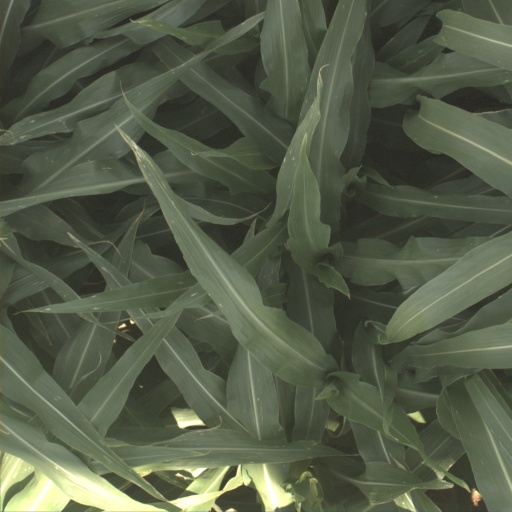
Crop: sorghum